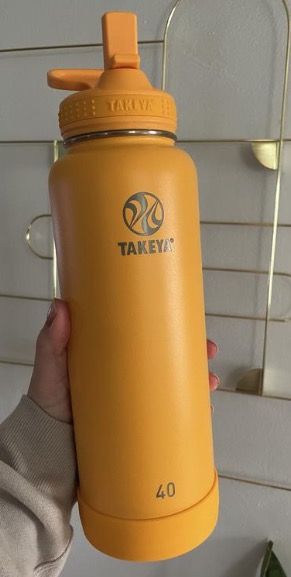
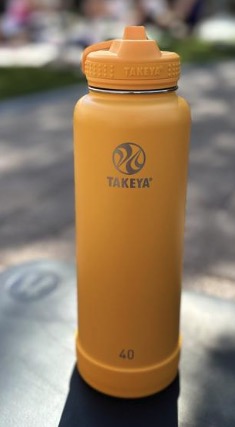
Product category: misc
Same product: yes